Tim Blackwell (baseball)

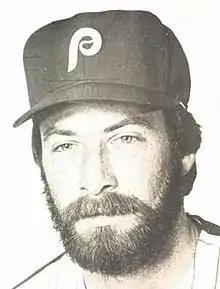

Timothy P. Blackwell (born August 19, 1952) is an American former professional baseball player, coach, and minor league manager. He played as a catcher in Major League Baseball from to for the Boston Red Sox, Philadelphia Phillies, Chicago Cubs, and Montreal Expos. He was a switch-hitter who threw right-handed. Blackwell was known as a light-hitting, defensive specialist with good pitch-calling skills and possessed a strong, accurate throwing arm.